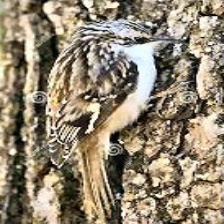
Species: BROWN CREPPER
Scientific name: CERTHIA AMERICANA